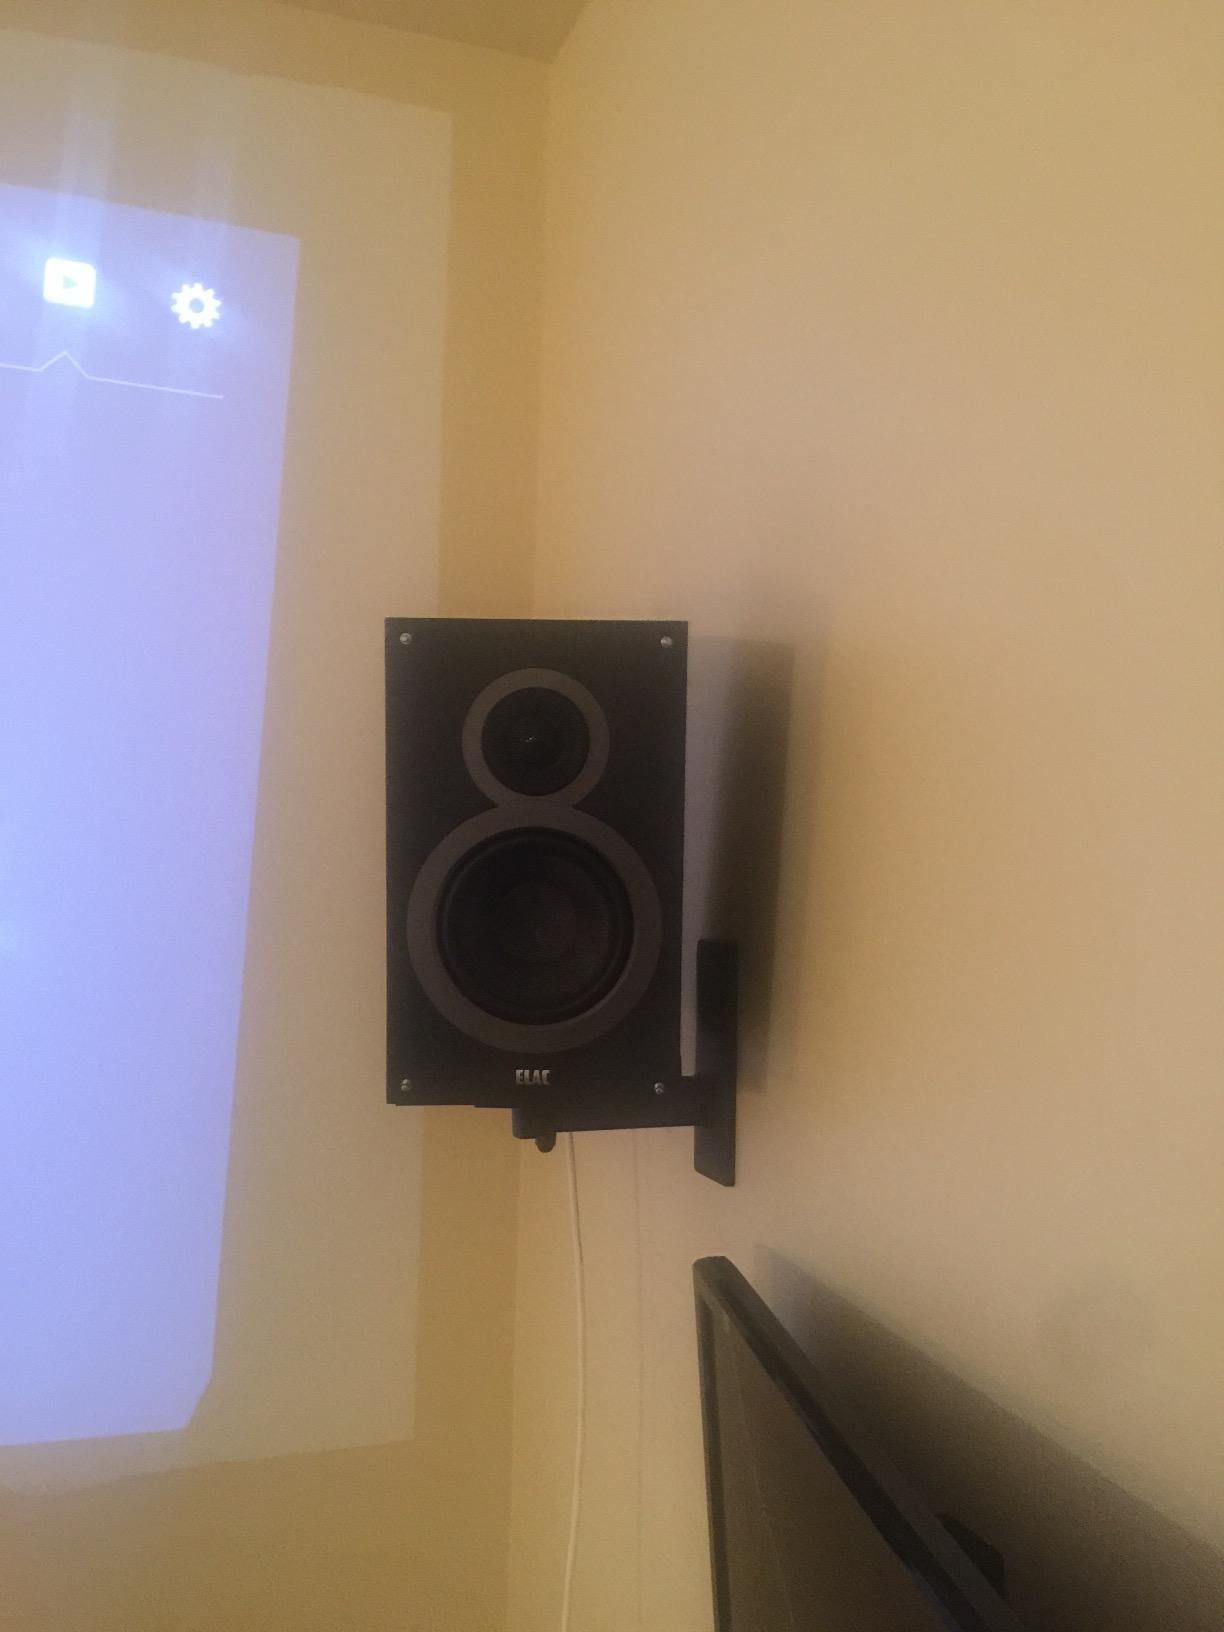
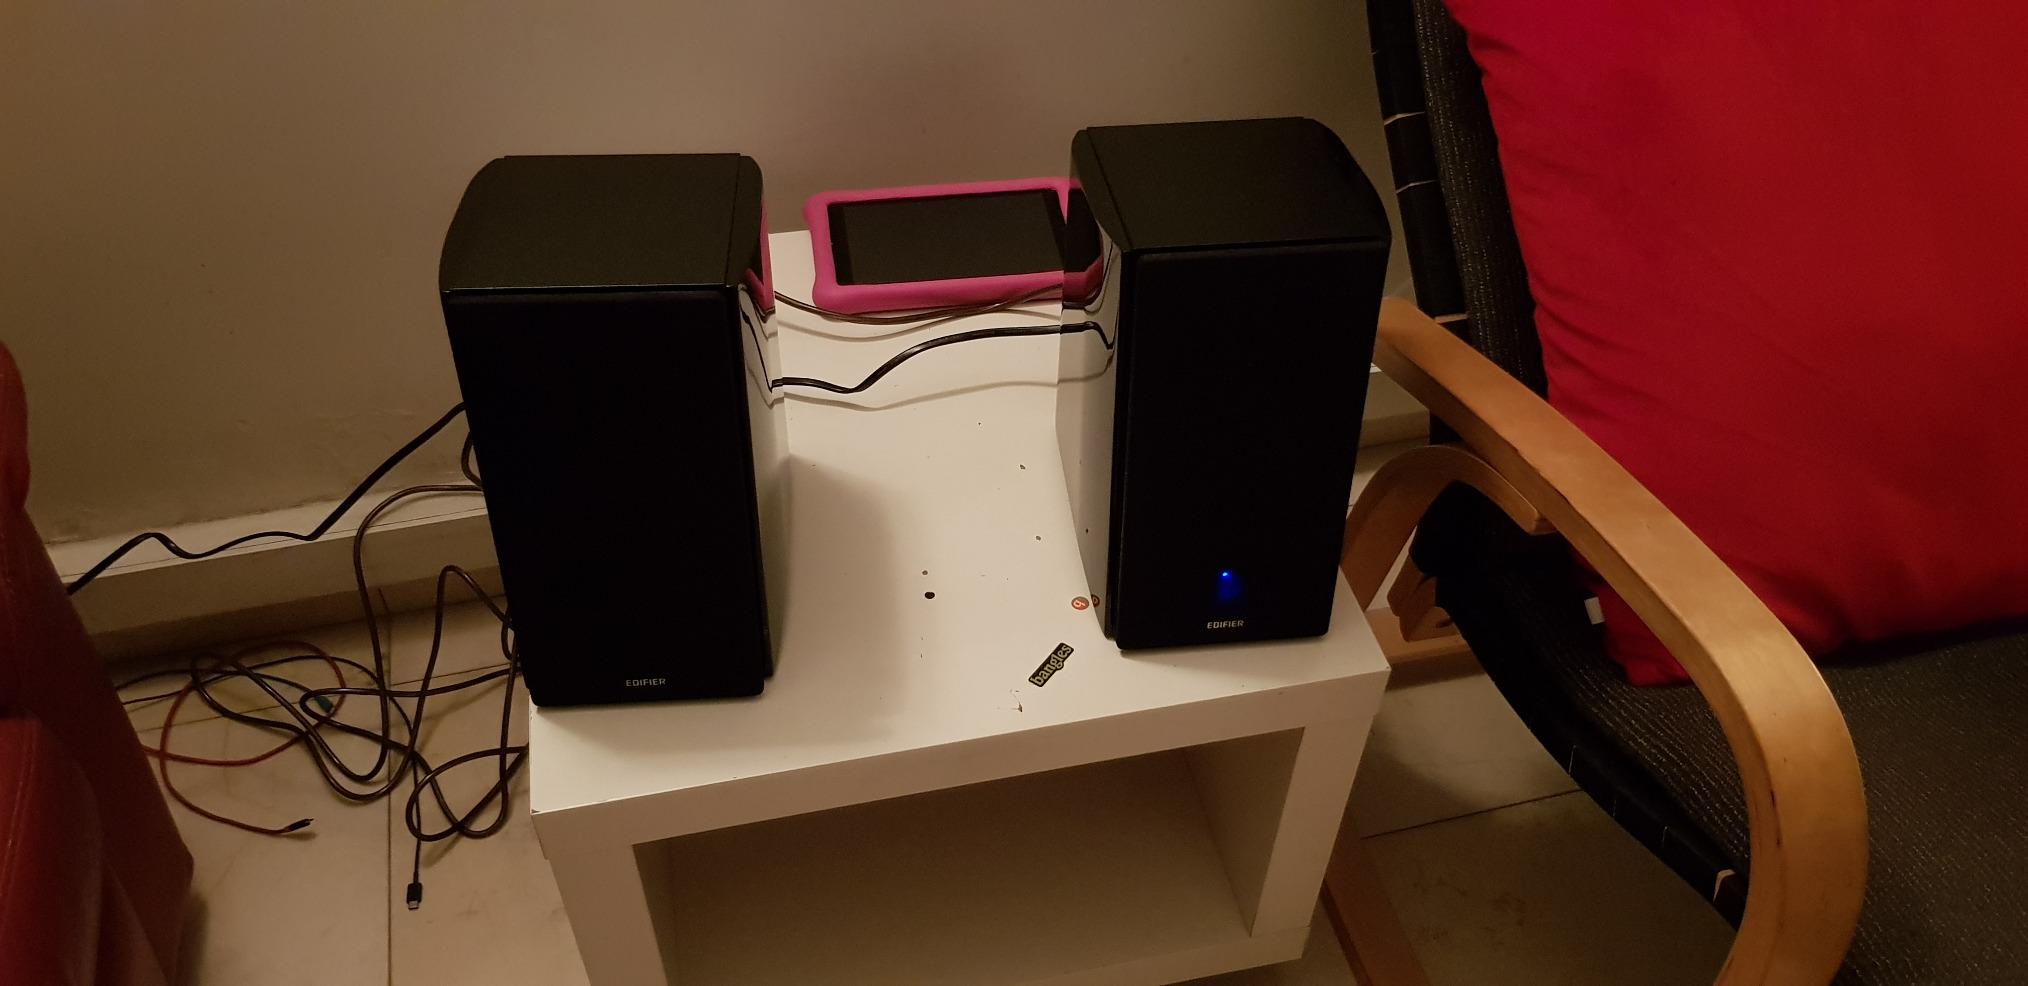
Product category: speaker
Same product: no